Activision Blizzard

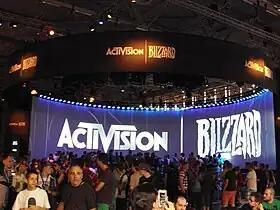
Activision Blizzard at Gamescom 2013, where the company exhibited 2013 titles such as "" and "".

On July 25, 2013, Activision Blizzard announced the purchase of 429 million shares from owner Vivendi for $5.83 billion, dropping the shareholder from a 63% stake to 11.8% by the end of the deal in September. At the conclusion of the deal, Vivendi was no longer Activision Blizzard's parent company, and Activision Blizzard became an independent company as a majority of the shares became owned by the public. Bobby Kotick and Brian Kelly retained a 24.4% stake in the company overall. In addition, Kotick remained the president and CEO, with Brian Kelly taking over as chairman. On October 12, 2013, shortly after approval from the Delaware Supreme Court, the company completed the buyback, along the lines of the original plan. Vivendi sold half its remaining stake on May 22, 2014, reducing its ownership to 5.8%. and completely exited two years later.